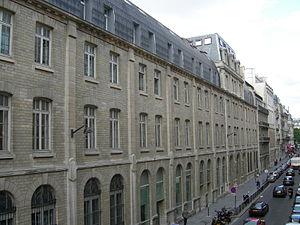
Conservatoire à rayonnement régional de Paris, 14 rue de Madrid 75008 Paris, France (dernière implantation historique du Conservatoire national supérieur de musique et de danse avant l'installation du Conservatoire national supérieur de musique et de danse de Paris en 1991 à la Cité de la musique à La Villette). 한국어: 파리국립음악원 日本語: パリ国立音楽院
Le conservatoire à rayonnement régional de Paris est un conservatoire à rayonnement régional, établissement d'enseignement artistique agréé et contrôlé par l'État, représenté par la direction régionale des Affaires culturelles. Il propose trois spécialités, musique, art dramatique et chorégraphie. Il est situé dans le 8ᵉ arrondissement de Paris.